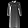
Label: Dress